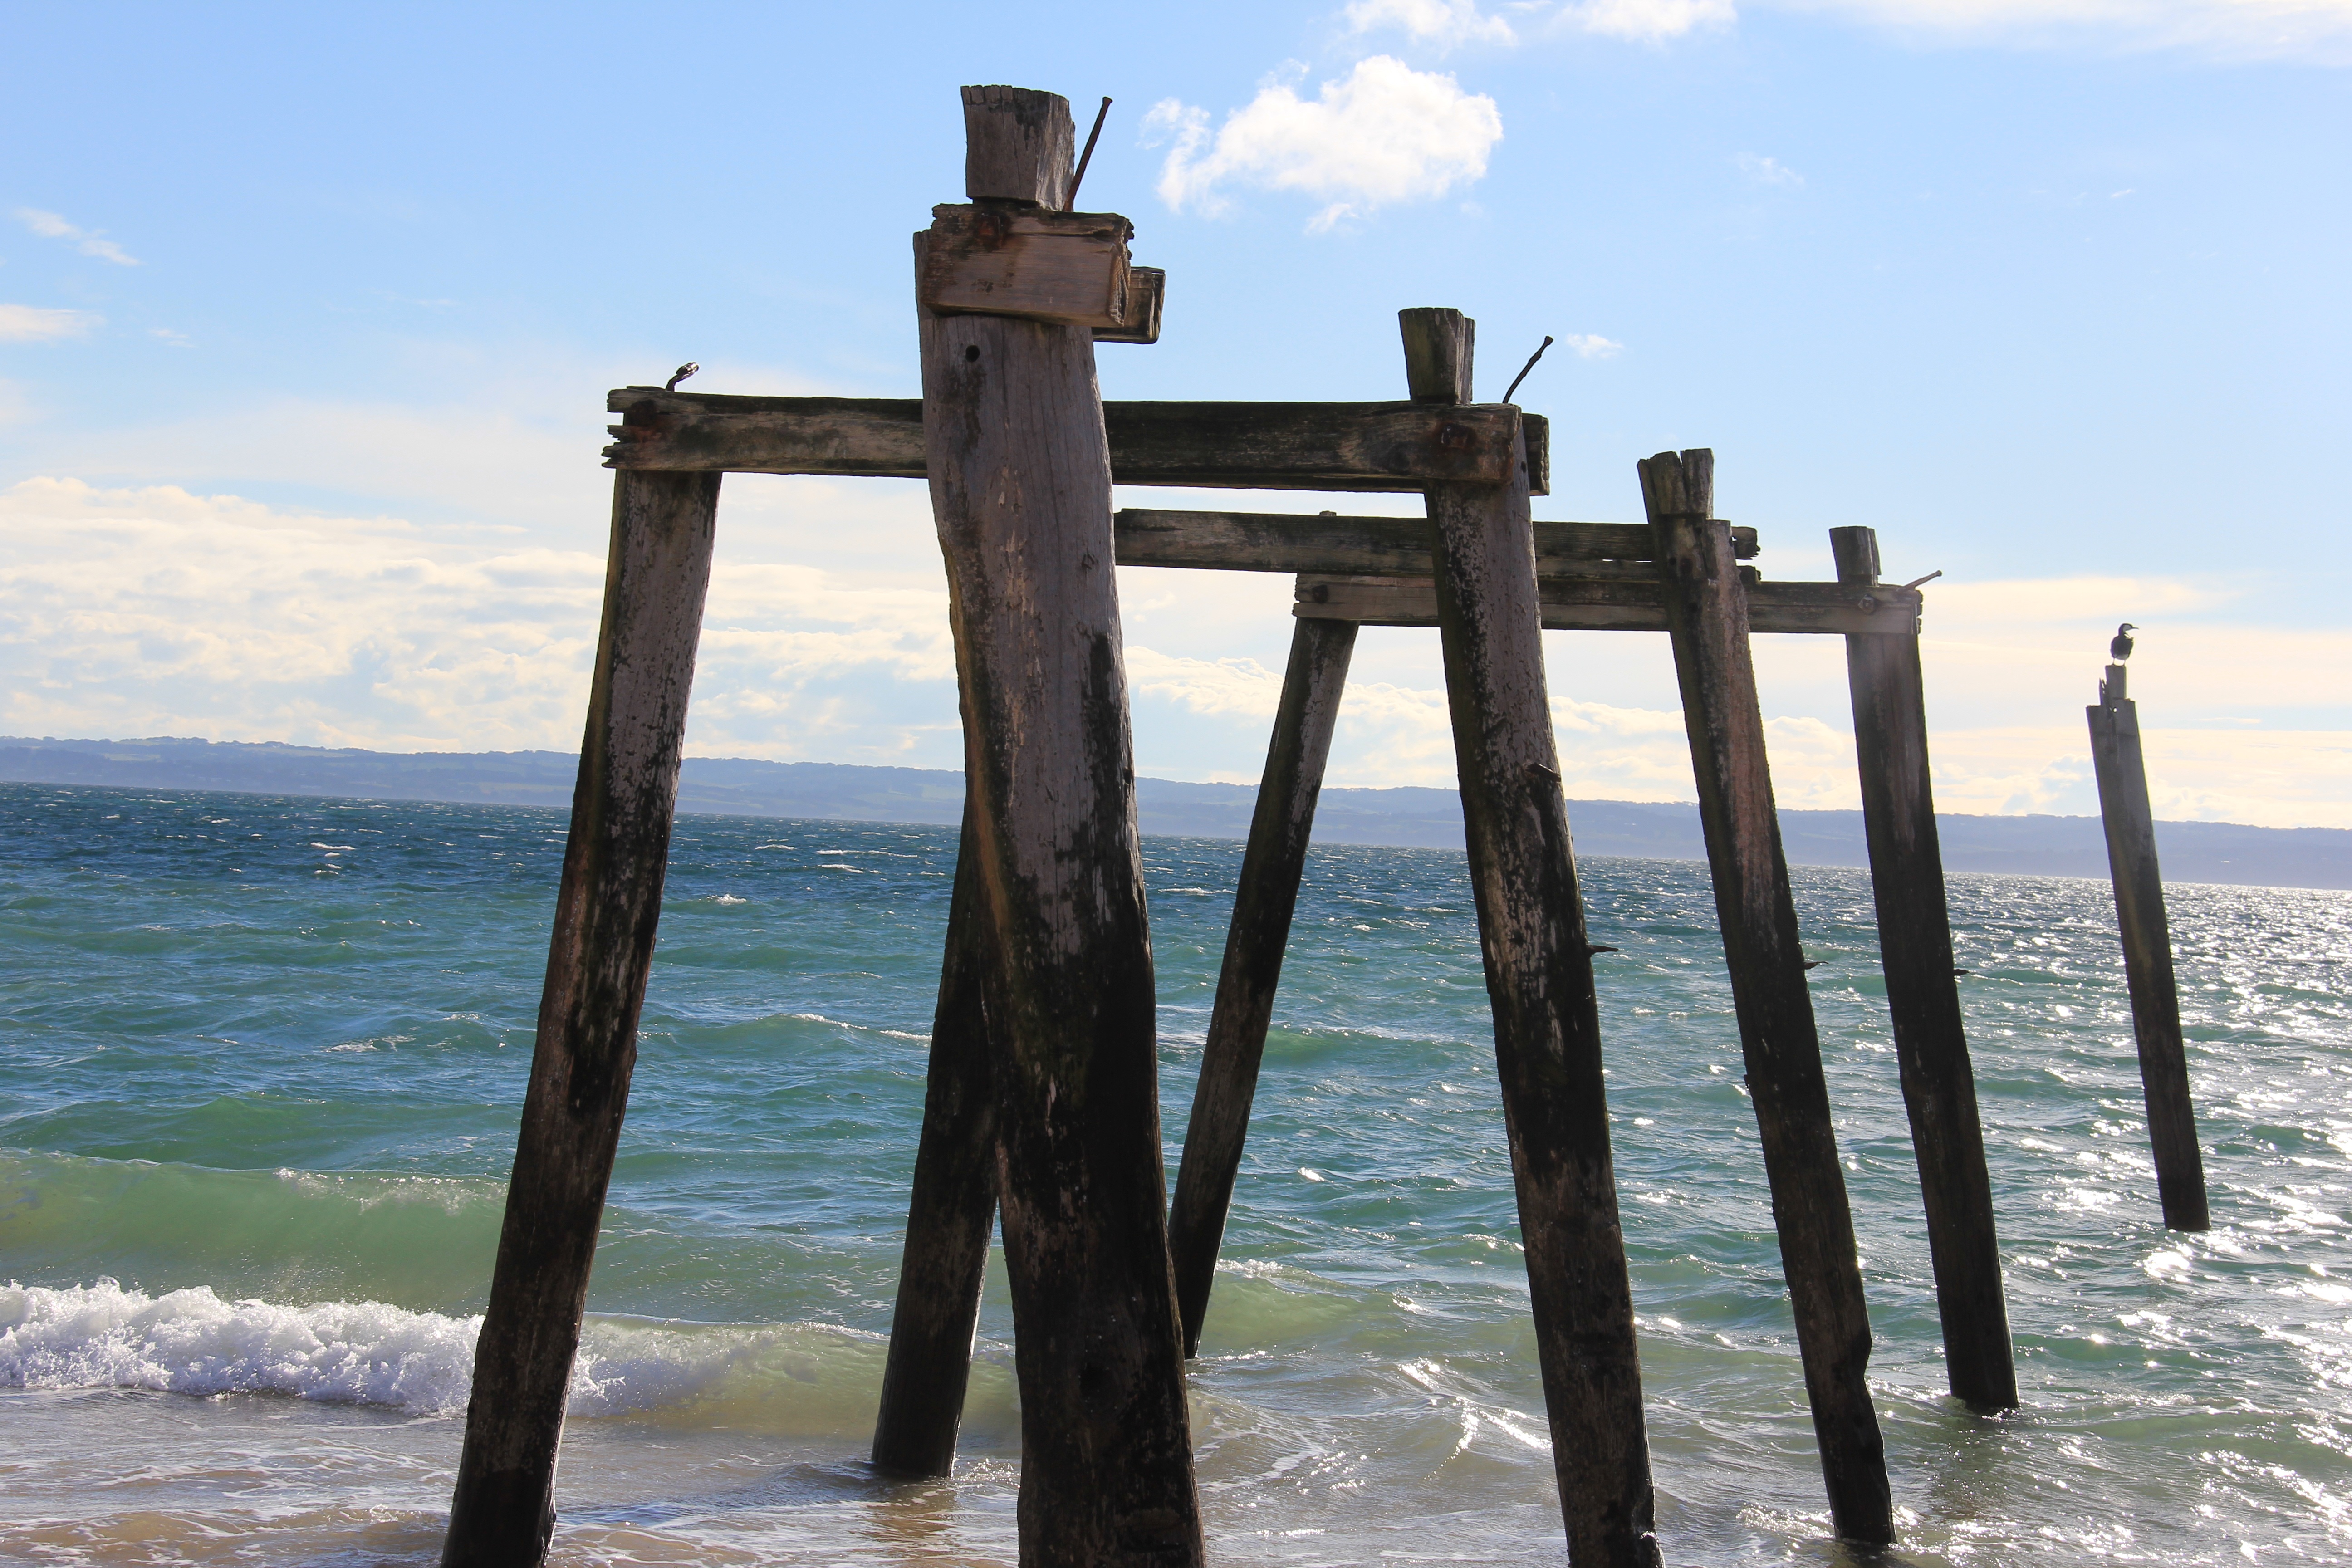
beach, sea, coast, water, nature, sand, ocean, sky, wood, sunshine, sun, shore, wind, old, pier, walkway, summer, vacation, travel, paradise, tropical, holiday, tourism, leisure, body of water, outdoors, wooden, breakwater